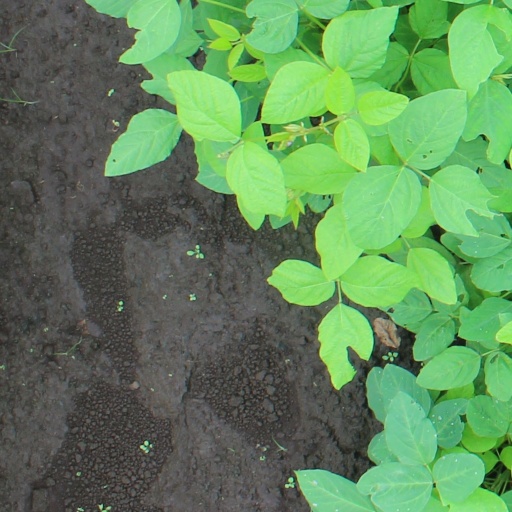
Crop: soybean